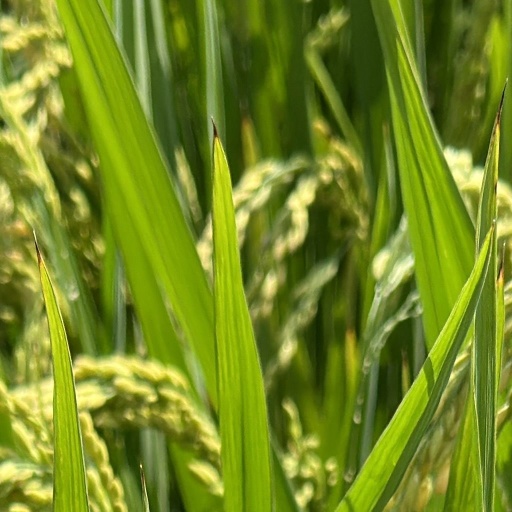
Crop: rice